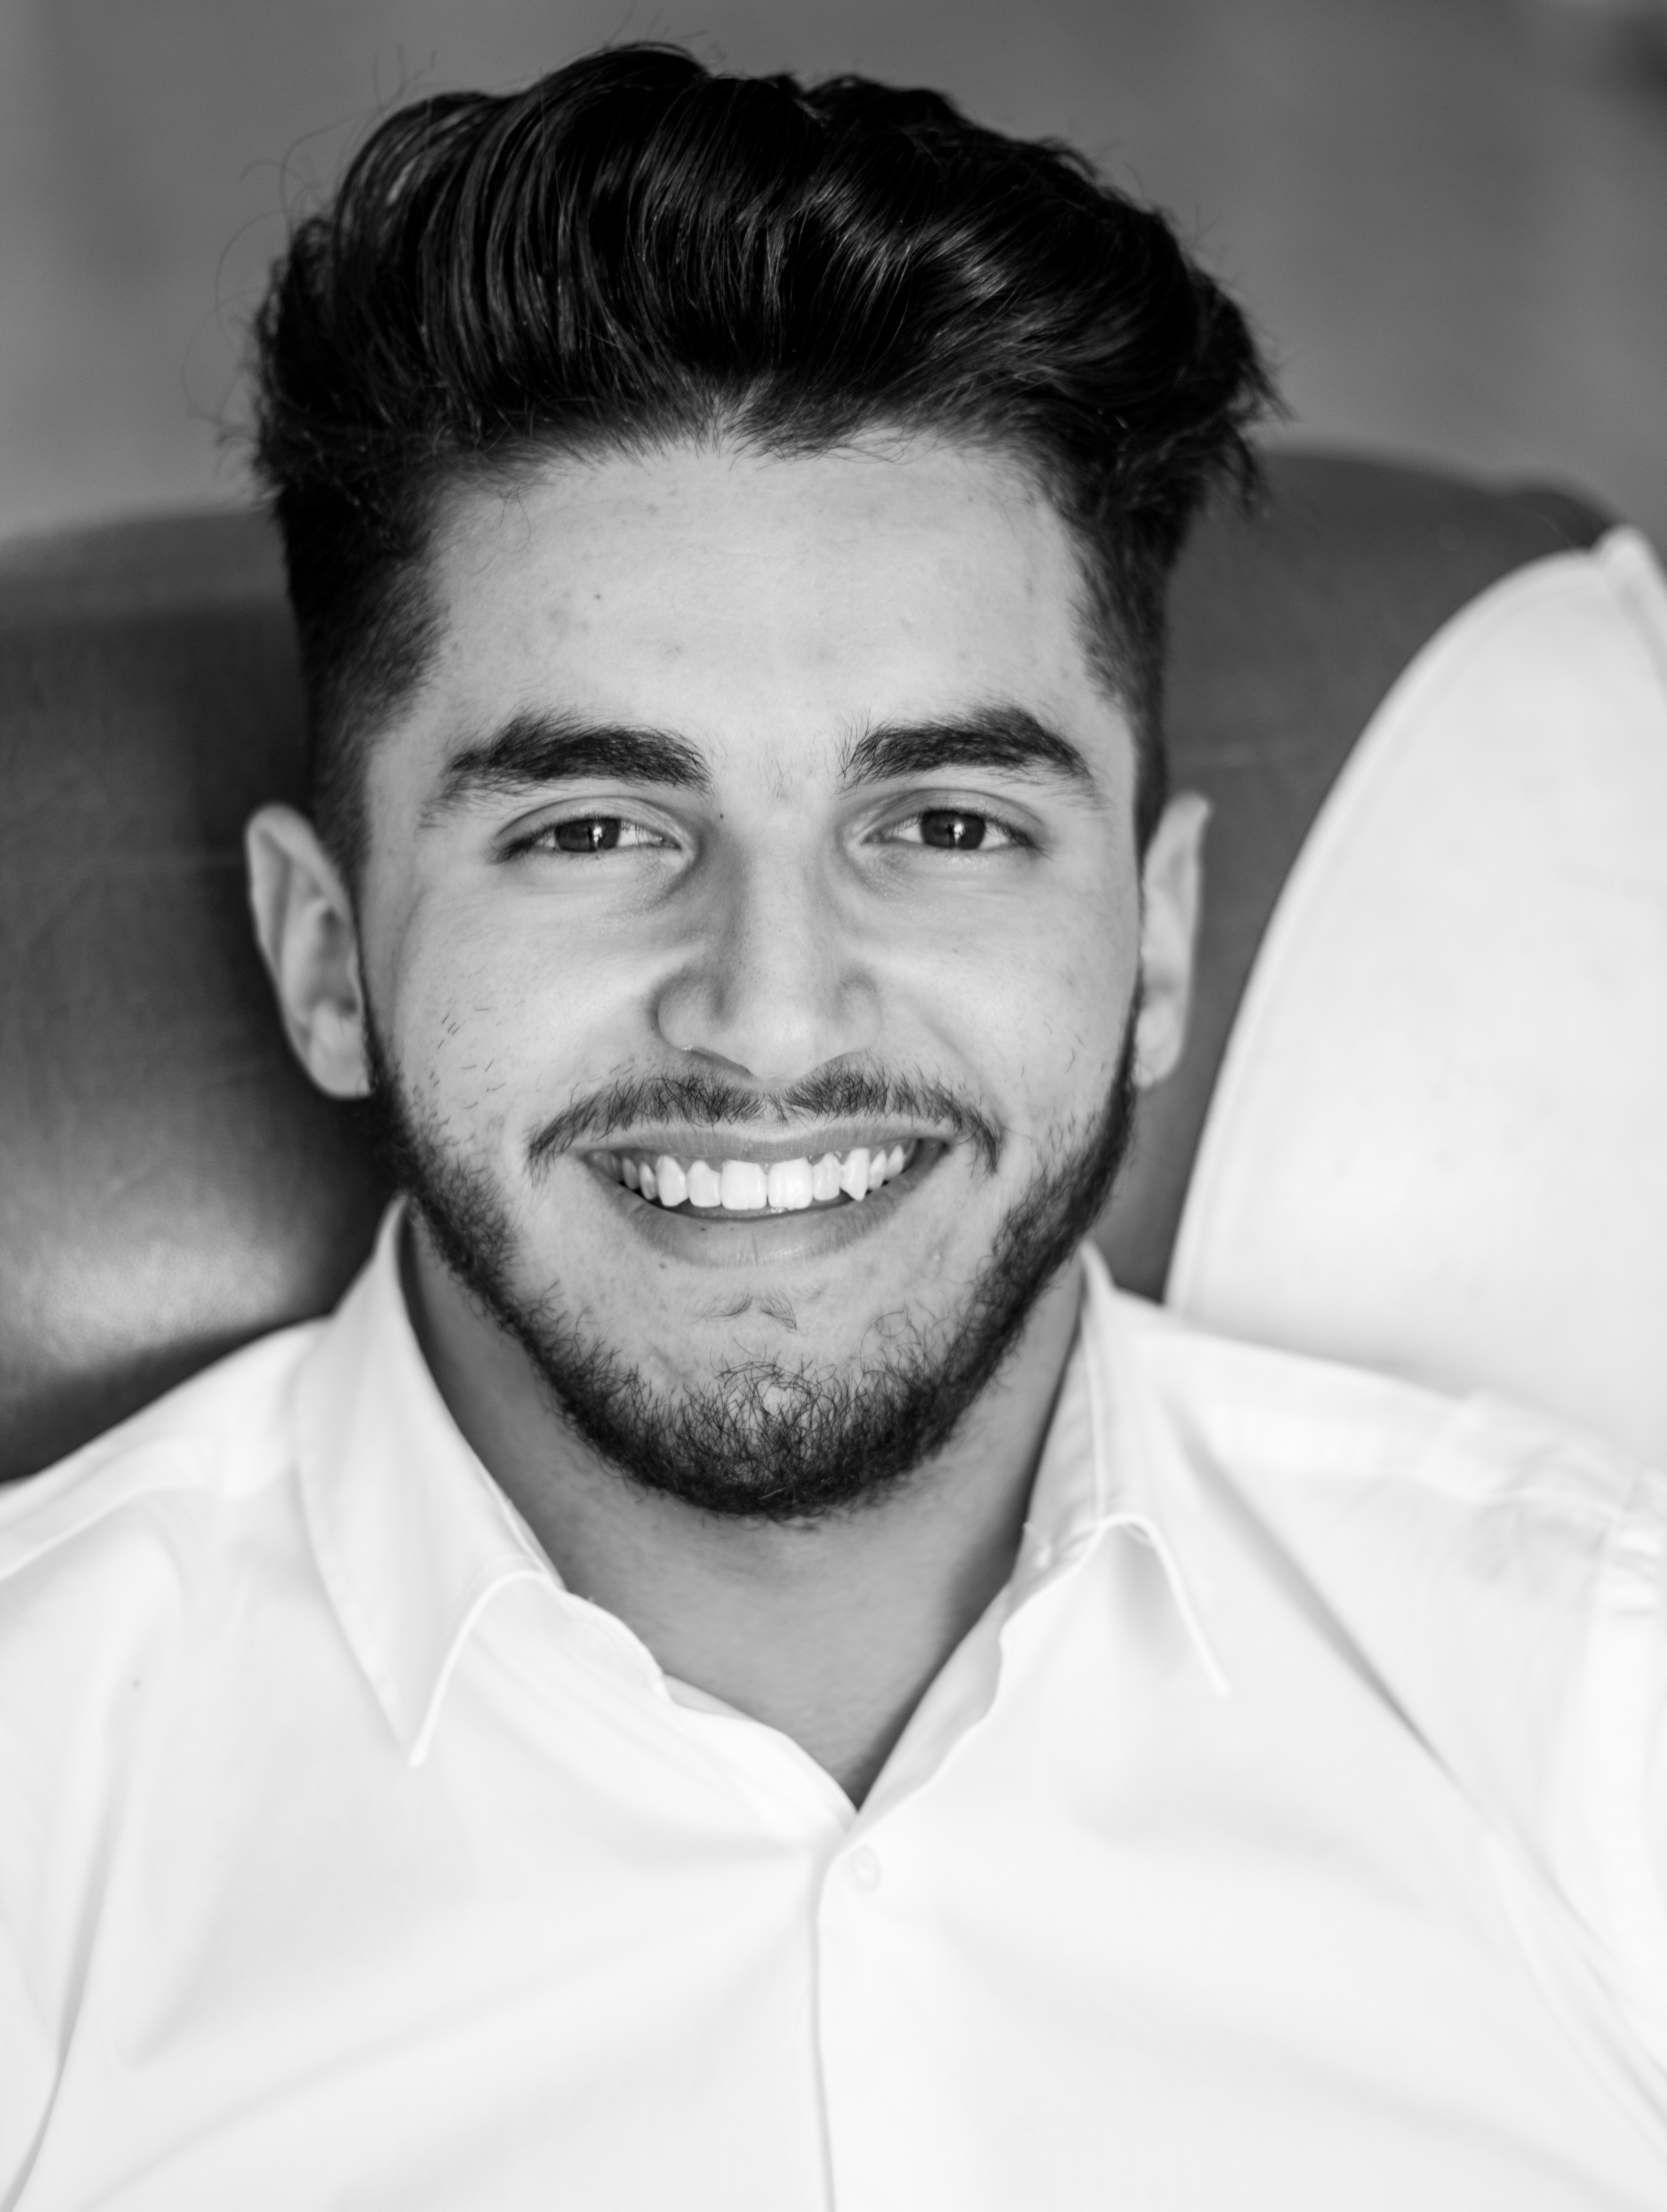
man, person, black and white, hair, white, boy, male, portrait, monochrome, hairstyle, smile, beard, face, monochrome photography, portrait photography, facial hair